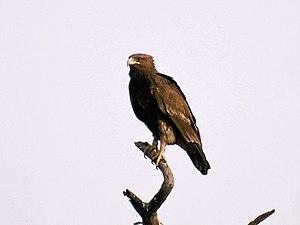
La Fruška gora est un massif montagneux situé en Serbie, au nord de la région de Syrmie, dans la province autonome de Voïvodine.
Cette liste de la faune française regroupe les espèces de rapaces peuplant la France métropolitaine.
L'Aigle criard est une espèce de rapaces diurnes appartenant à la famille des Accipitridae.